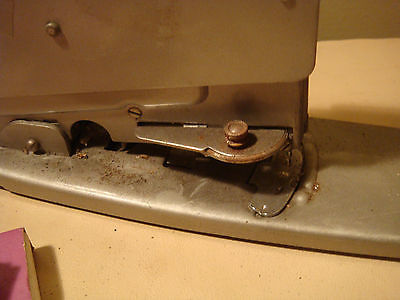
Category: stapler